Spring Awakening (play)

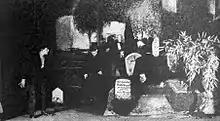
Photograph of the finale of the original Max Reinhardt production of "Spring Awakening" (1906), in which Frank Wedekind himself portrayed the Masked Man (center)

In November, an escaped Melchior hides in a cemetery where he discovers Wendla's tombstone, which attests that she died of anemia. There, he is visited by Moritz's ghost, who is missing part of his head. Moritz explains that, in death, he has learned more and lived more than in his tortured life on earth. Melchior is almost seduced into traveling with Moritz into death, but a mysterious figure called the Masked Man intervenes. Moritz confesses that death, in fact, is unbearable; he only wanted to have Melchior as a companion again. The Masked Man informs Melchior that Wendla died of an unnecessary abortion, and that he has appeared to teach him the truth about life in order to rescue him from death. Melchior and Moritz bid each other farewell as the cryptic figure guides Melchior away.